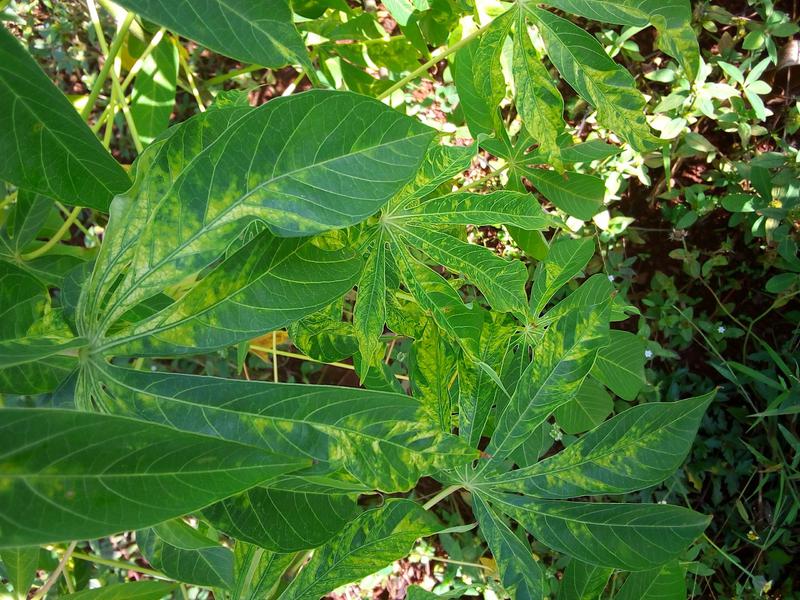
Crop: cassava
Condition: mosaic_disease